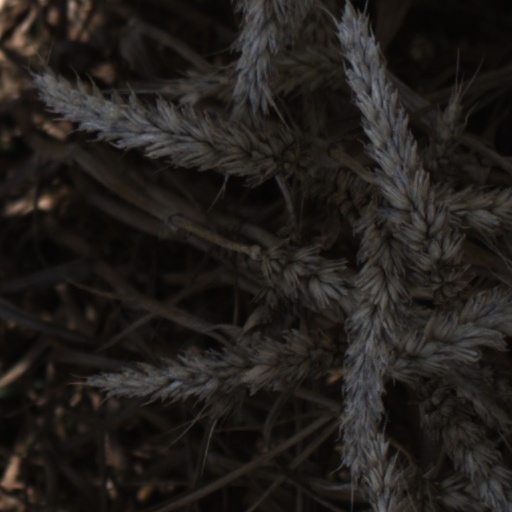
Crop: wheat